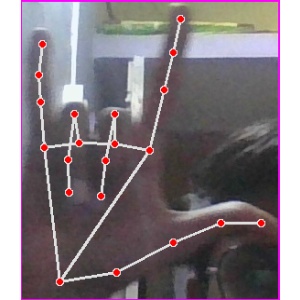
अक्षर: व